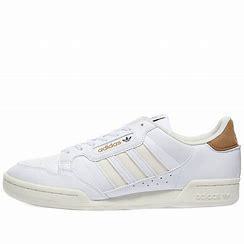
Brand: Adidas
Model: Continental 80 Stripes